Diplomatic history of World War I

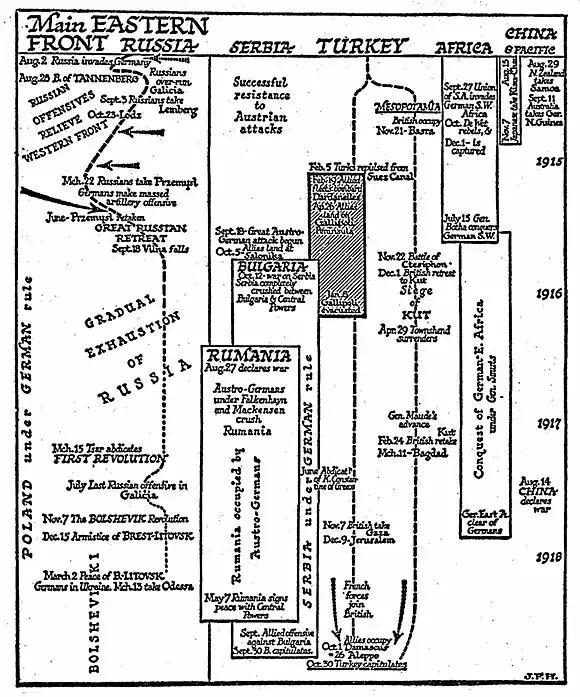
A timeline of events on the Eastern and Middle-Eastern theatres of World War I

While the Western Front was static, the fighting on the Eastern Front moved back and forth over hundreds of miles. There were decisive wins and defeats, led off by the military collapse of Russia after the failure of the Brusilov Offensive in 1916, and the political collapse in 1917. There were decisive victories against the Russian army, starting in 1914 the trapping and defeat of large parts of the Russian contingent at the Battle of Tannenberg, followed by huge Austrian and German successes. The breakdown of Russian forces – exacerbated by internal turmoil caused by the 1917 Russian Revolution – led to the Treaty of Brest-Litovsk the Bolsheviks were forced to sign on 3 March 1918 as Russia withdrew from the war. It gave Germany control of Eastern Europe.